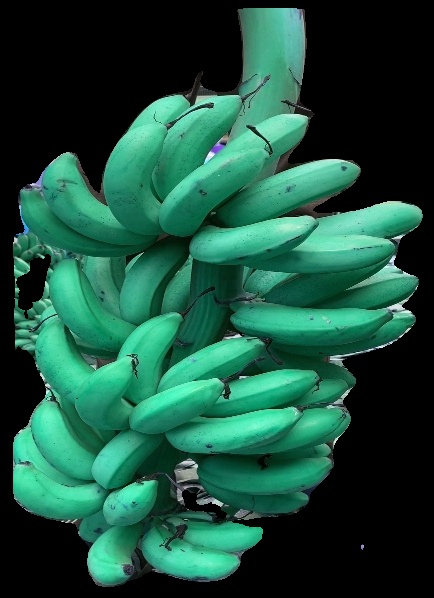
Variety: rasbale
Grade: grade1